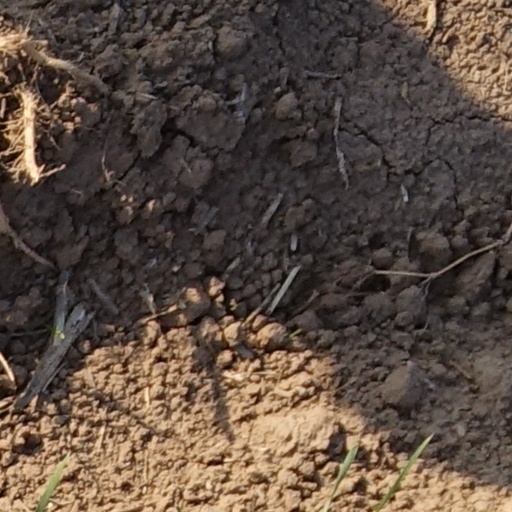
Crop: wheat